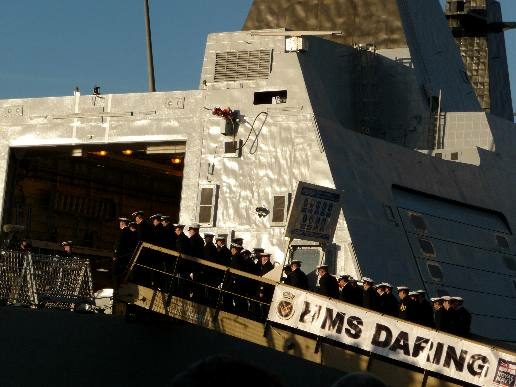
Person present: No